GPON

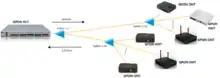
Gigabit Passive Optical Network (GPON) topology

ITU-T G.984 is the series of standards for implementing a gigabit-capable passive optical network (GPON). It is commonly used to implement the link to the customer (the "last kilometre", or "last mile") of fibre-to-the-premises (FTTP) services.